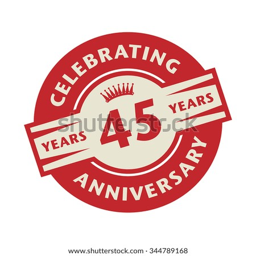
stamp or label with the text celebrating anniversary